Mun Kyong-jin

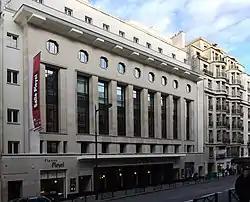
The Salle Pleyel, where Mun and the Unhasu Orchestra preformed in the March of 2012.

Mun received numerous awards and recognitions from the North Korean government during his career. In 2005, Mun won I prize (First Prize) during the Canetti International Violin Competition in Hungary. He performed with the Unhasu Orchestra at the Salle Pleyel concert hall in Paris on March 14, 2012.